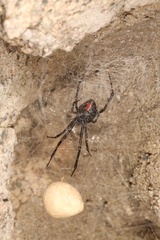
Species: Lactrodectus_hesperus